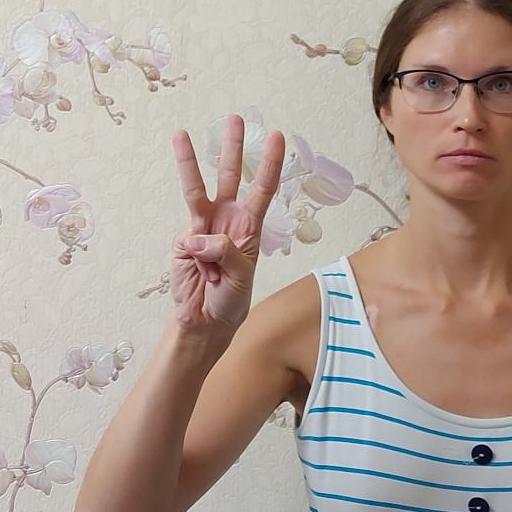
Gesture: three